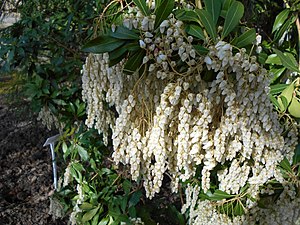
Andromedotoksin
Pieris japonica
Grayanotoksiner, der også kendes som andromedotoksin, acetylandromedol og rhodotoksin, findes i blade, skud og blomster, som kommer fra nogle slægter indenfor lyng-familien, heriblandt rododendron, pieris, agarista og kalmia. Det er årsagen til, at handelsvarer med et indhold, som stammer fra disse slægter, også indeholder disse giftstoffer. Man kan nævne honning, urtete, cigaretter og forskellige sammensætninger, der bruges i den alternative medicin.